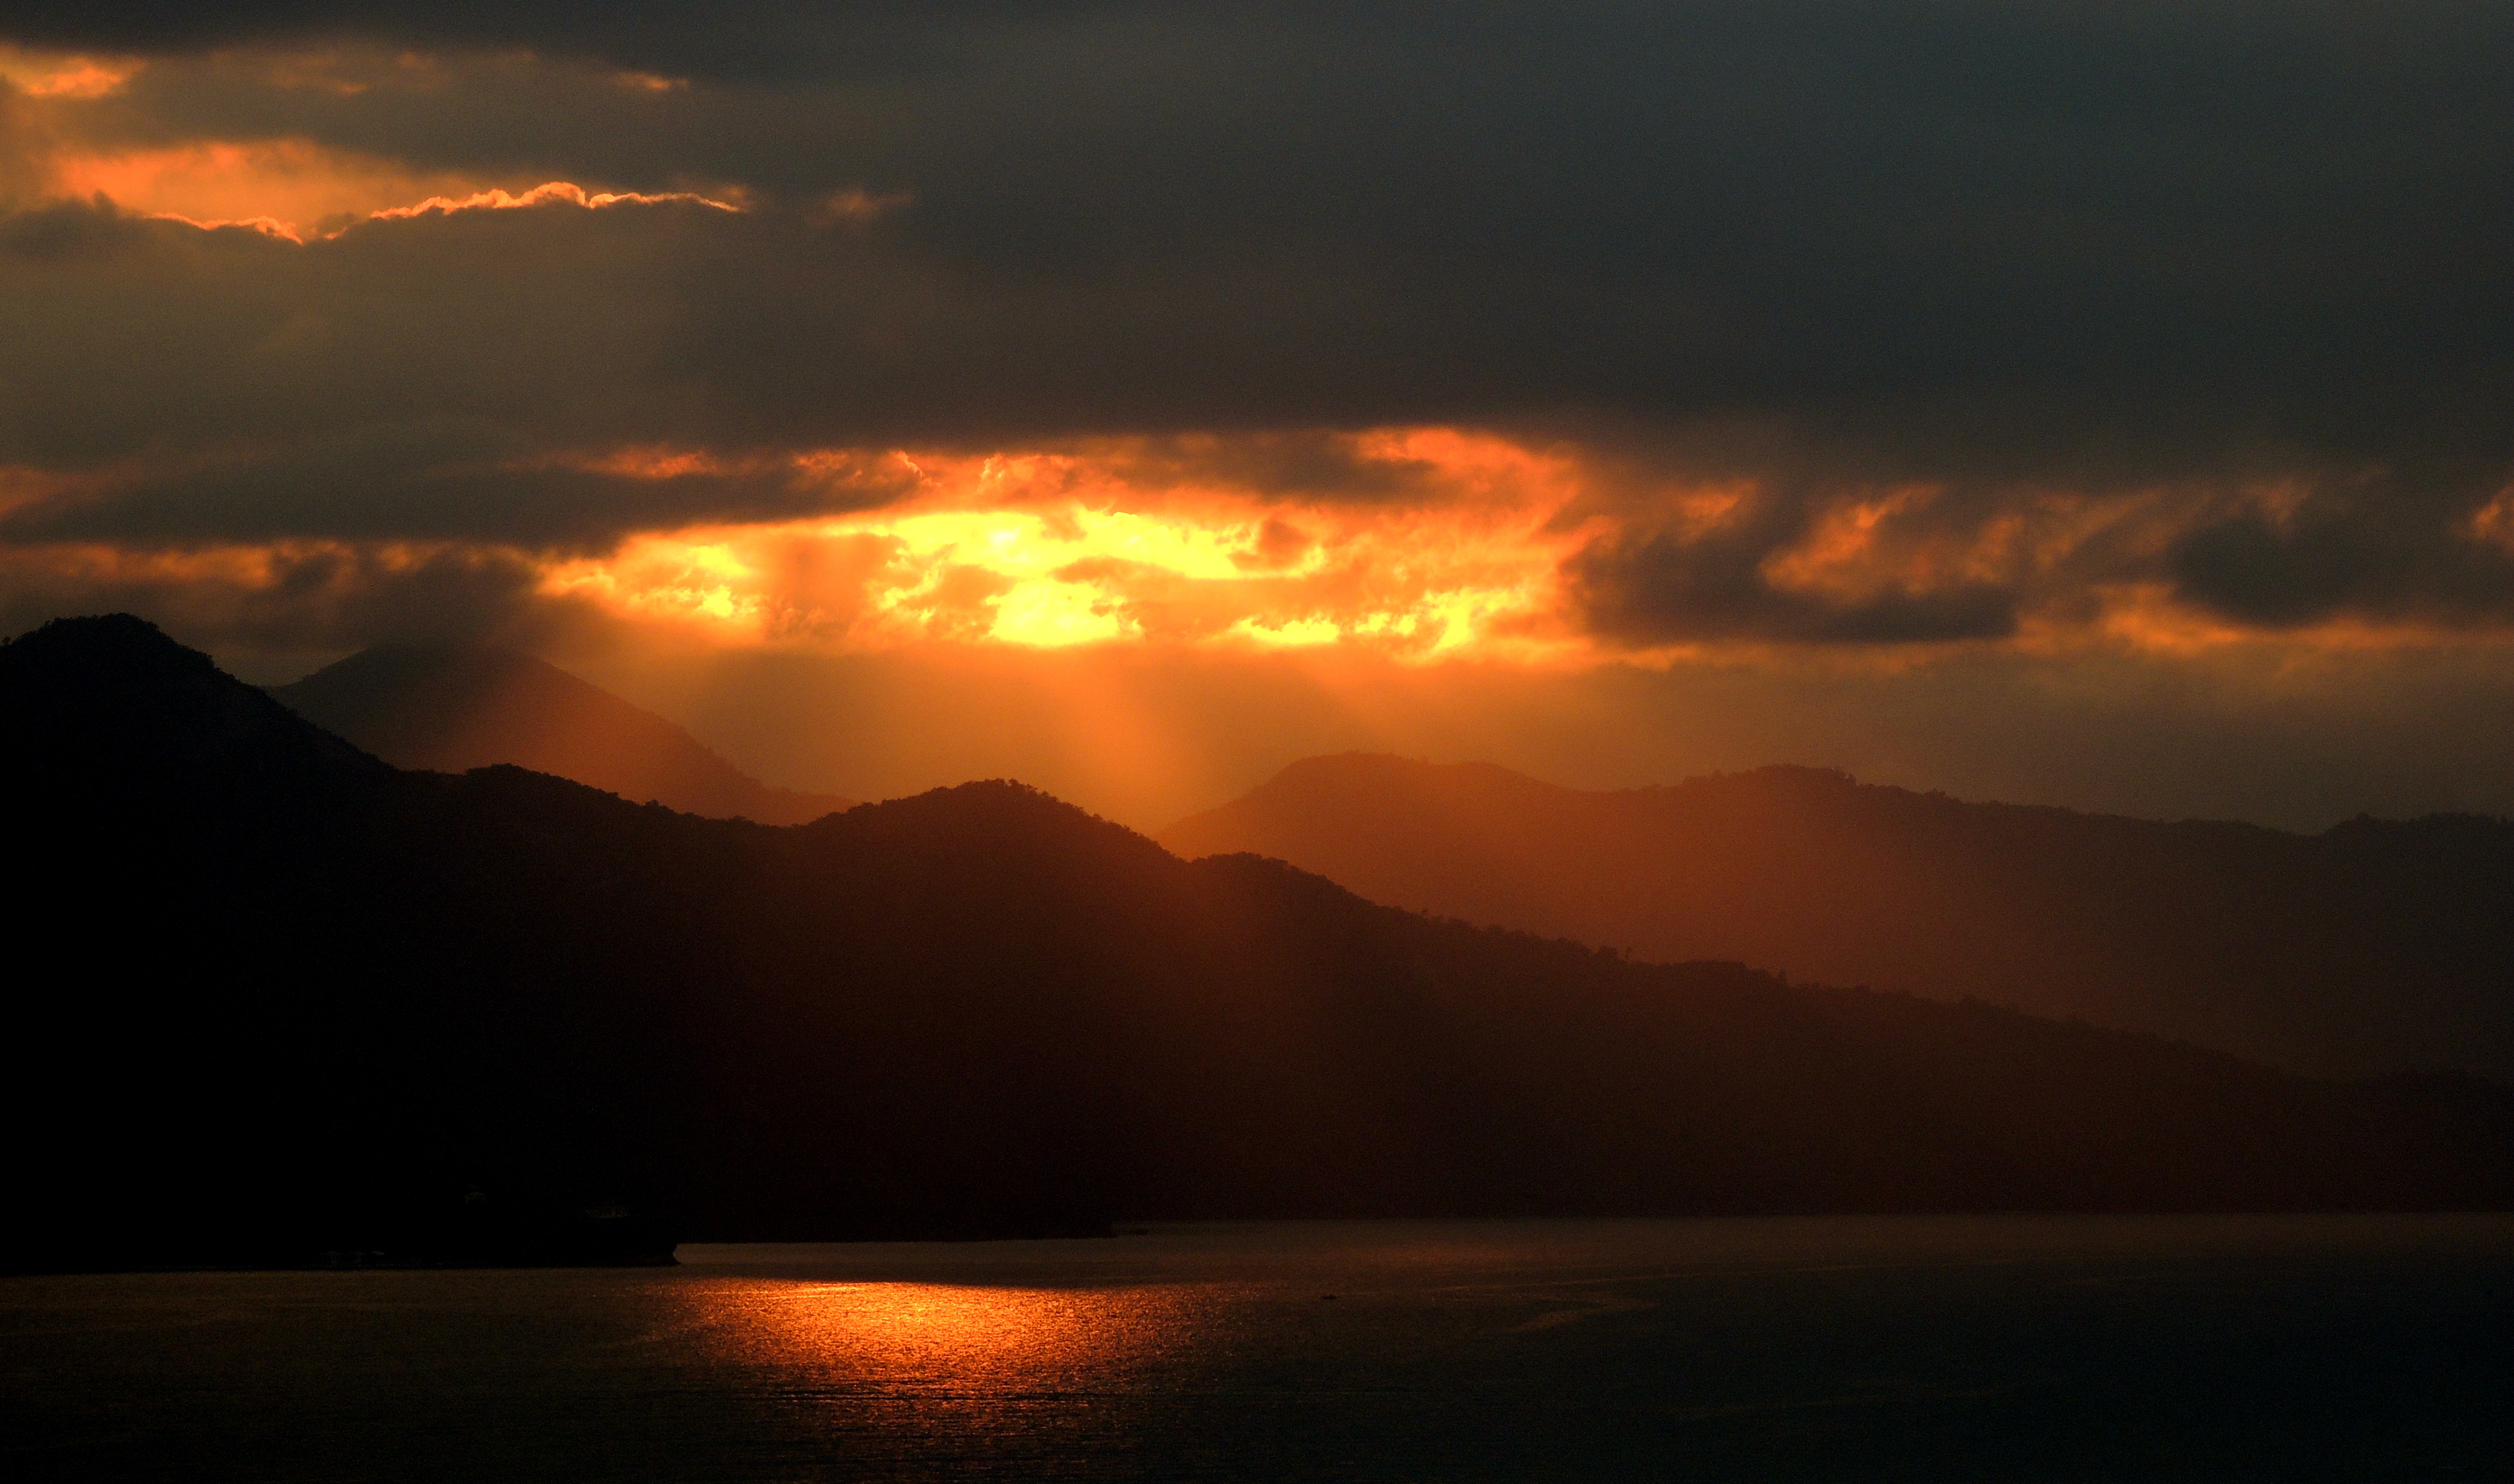
sea, water, horizon, silhouette, mountain, cloud, sky, sun, sunrise, sunset, morning, lake, dawn, dusk, evening, reflection, clouds, mountains, loch, afterglow, atmospheric phenomenon, red sky at morning